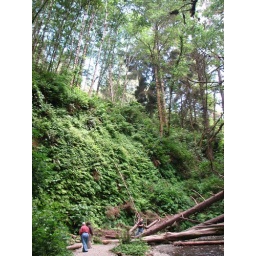
fern canyon in redwood national park